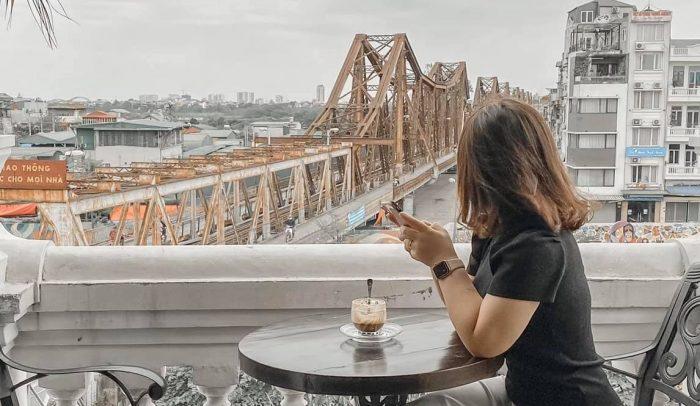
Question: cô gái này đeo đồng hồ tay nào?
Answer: ở tay trái